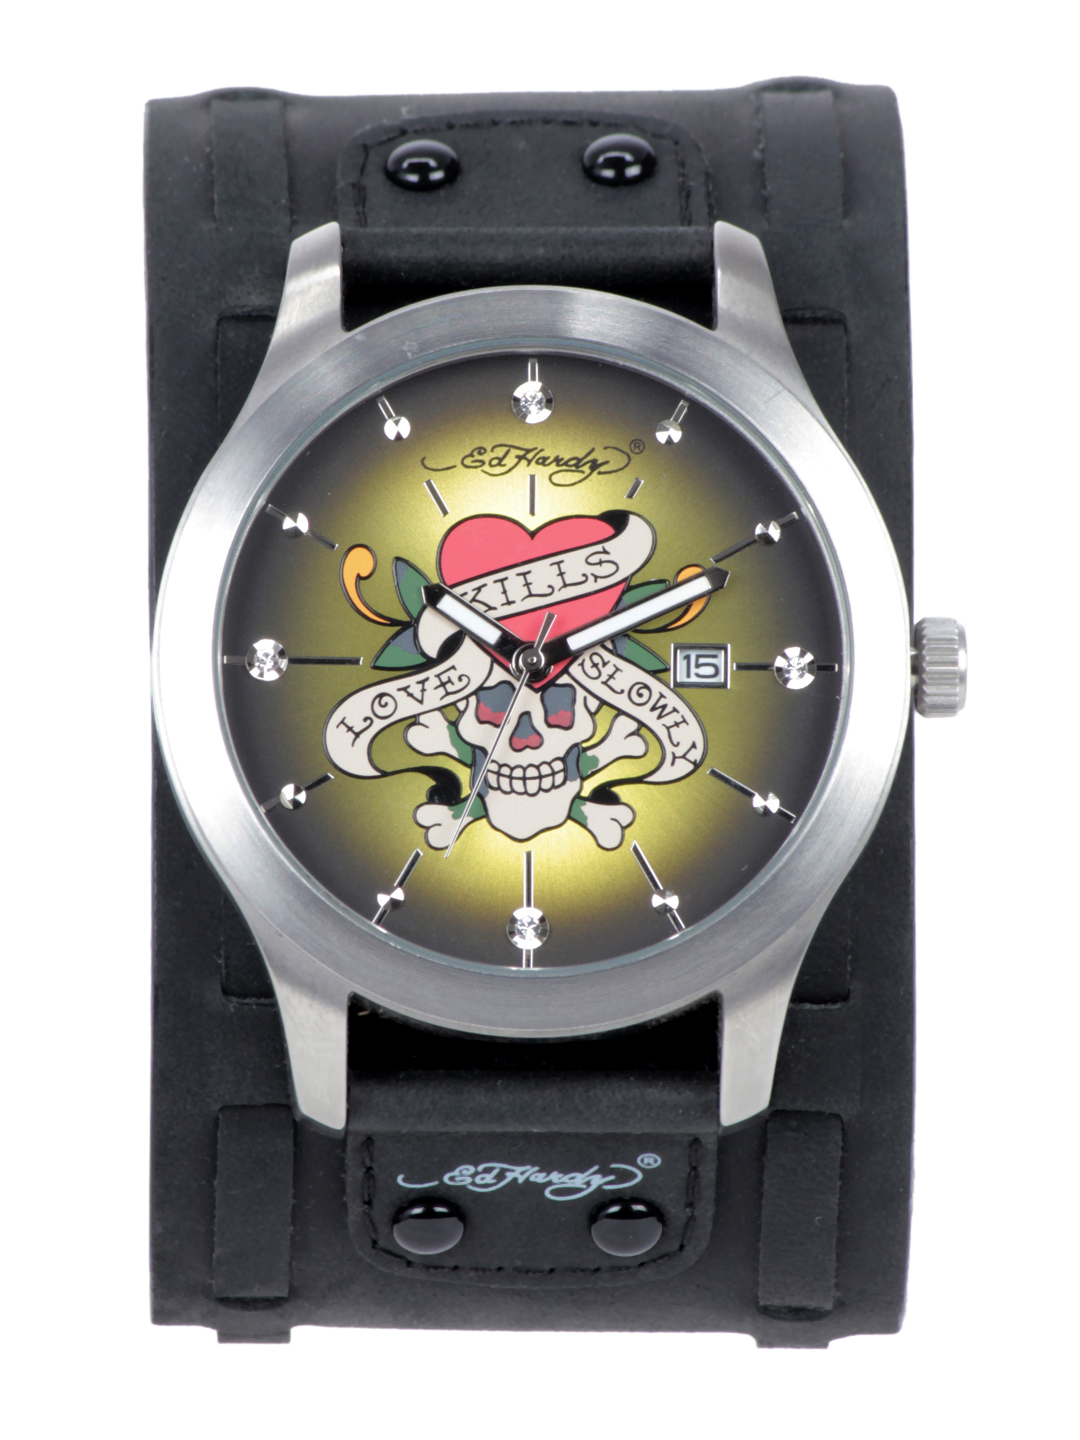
Ed Hardy Men Yellow & Black Dial Watch
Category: Accessories / Watches / Watches
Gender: Men
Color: Yellow
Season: Winter 2016
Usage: Casual